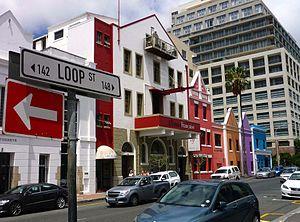
Alliance Française du Cap
L'Alliance Française du Cap est un centre culturel franco-sud-africain spécialisé dans l'enseignement de la langue française, l'organisation et la réception d'événements culturels.